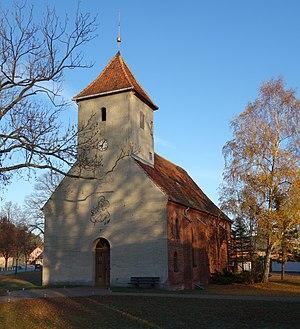
Vue du sud-ouest de l'église de Göttlin, ville de Rathenow, arrondissement Pays de la Havel, état fédéral de Brandebourg, Allemagne Object location52°